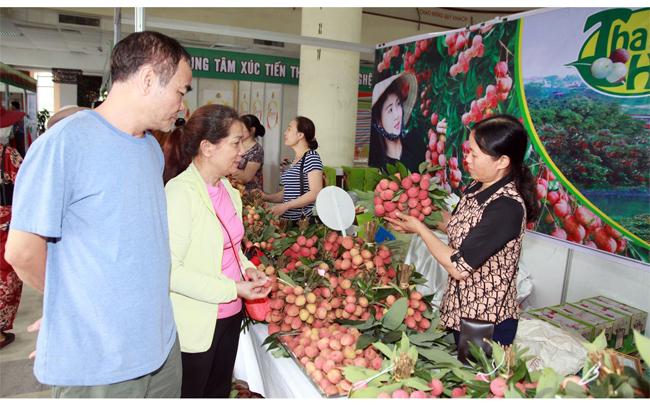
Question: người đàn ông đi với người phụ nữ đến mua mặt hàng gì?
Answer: mua trái cây